Jane Grigson

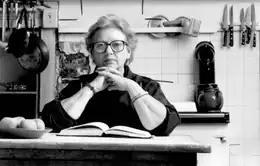
An elderly Grigson seated at a table in a kitchen

Jane Grigson (born Heather Mabel Jane McIntire; 13 March 1928 – 12 March 1990) was an English cookery writer. In the latter part of the 20th century she was the author of the food column for "The Observer" and wrote numerous books about European cuisines and traditional British dishes. Her work proved influential in promoting British food.